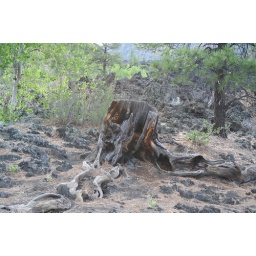
Tree stump in lava at Sunset Crater Volcano National Monument in AZ. The black rocks are lava.